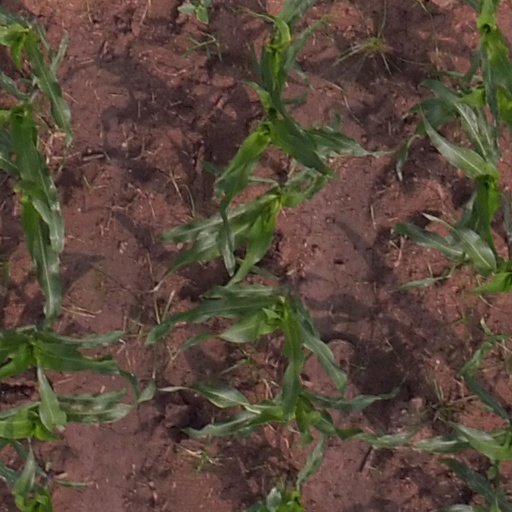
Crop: maize; corn